Lin Hu (warlord)

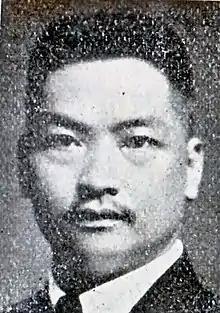
Lin Hu

Lin Hu (1887–1960) was a warlord of the Old Guangxi Clique during Republic of China's Warlord Era and military governor of Guangdong province from May 1924 to July 1925.